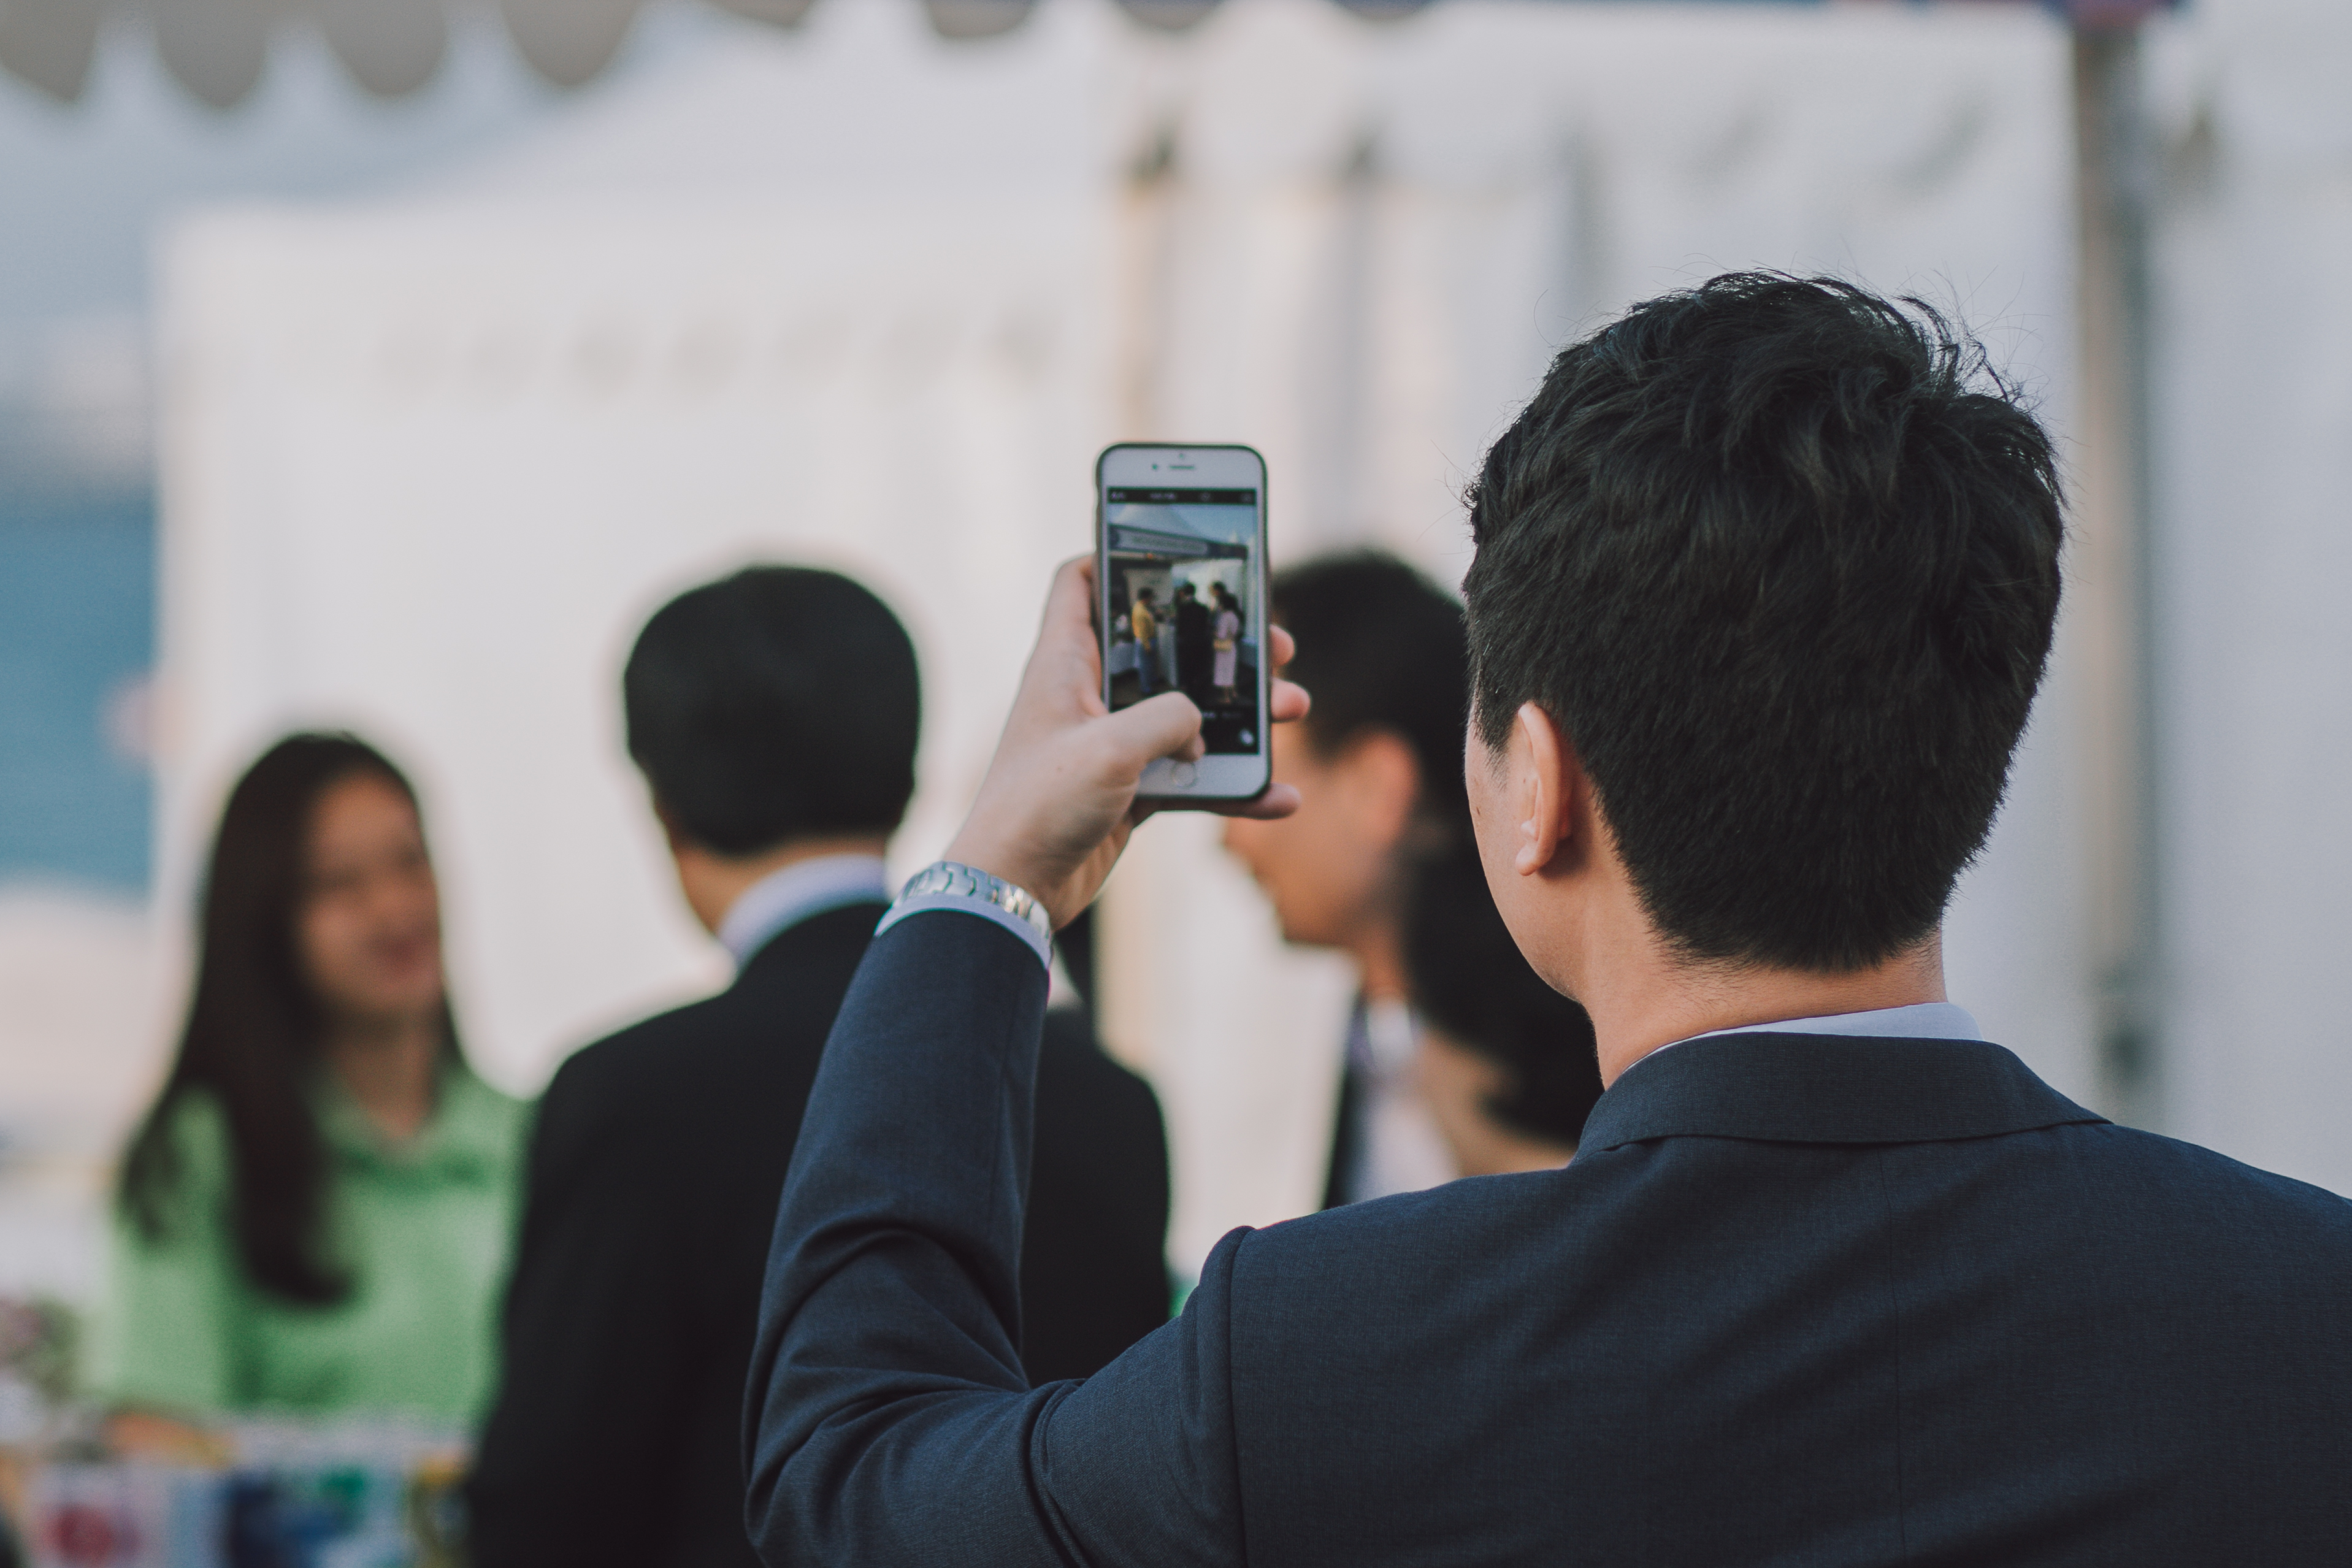
smartphone, mobile, work, screen, man, group, people, technology, camera, looking, meeting, phone, office, blue, business, room, mobile phone, conversation, education, indoors, electronics, picture, photograph, teamwork, commerce, adult, journalist, finance, interaction, academic conference